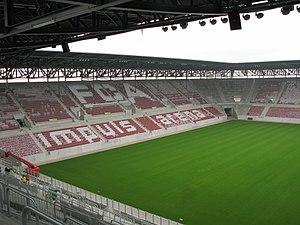
La WWK Arena, anciennement nommé SGL Arena est un stade de football situé à Augsbourg dans le Land de Bavière en Allemagne.
La Coupe du monde féminine de football des moins de 20 ans 2010 se déroule en Allemagne du 13 juillet au 1ᵉʳ août 2010 et réunit 16 sélections.
La Coupe du monde féminine de football 2011 est la sixième édition de la Coupe du monde féminine de football dont la phase finale se déroule du 26 juin au 17 juillet 2011 en Allemagne. Le continent européen accueille le tournoi pour le deuxième fois. Le pays organisateur a été choisi en octobre 2007 par la Fédération internationale de football association.